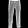
Label: Trouser